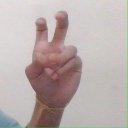
अक्षर: ई